Zoran Zekić

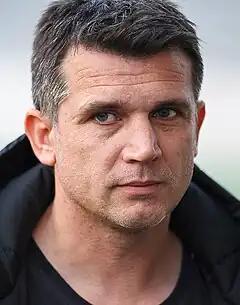
Zekić in 2014

Zoran Zekić (born 29 April 1974) is a Croatian professional football manager and former player who is currently the manager of Bosnian Premier League club Sarajevo.